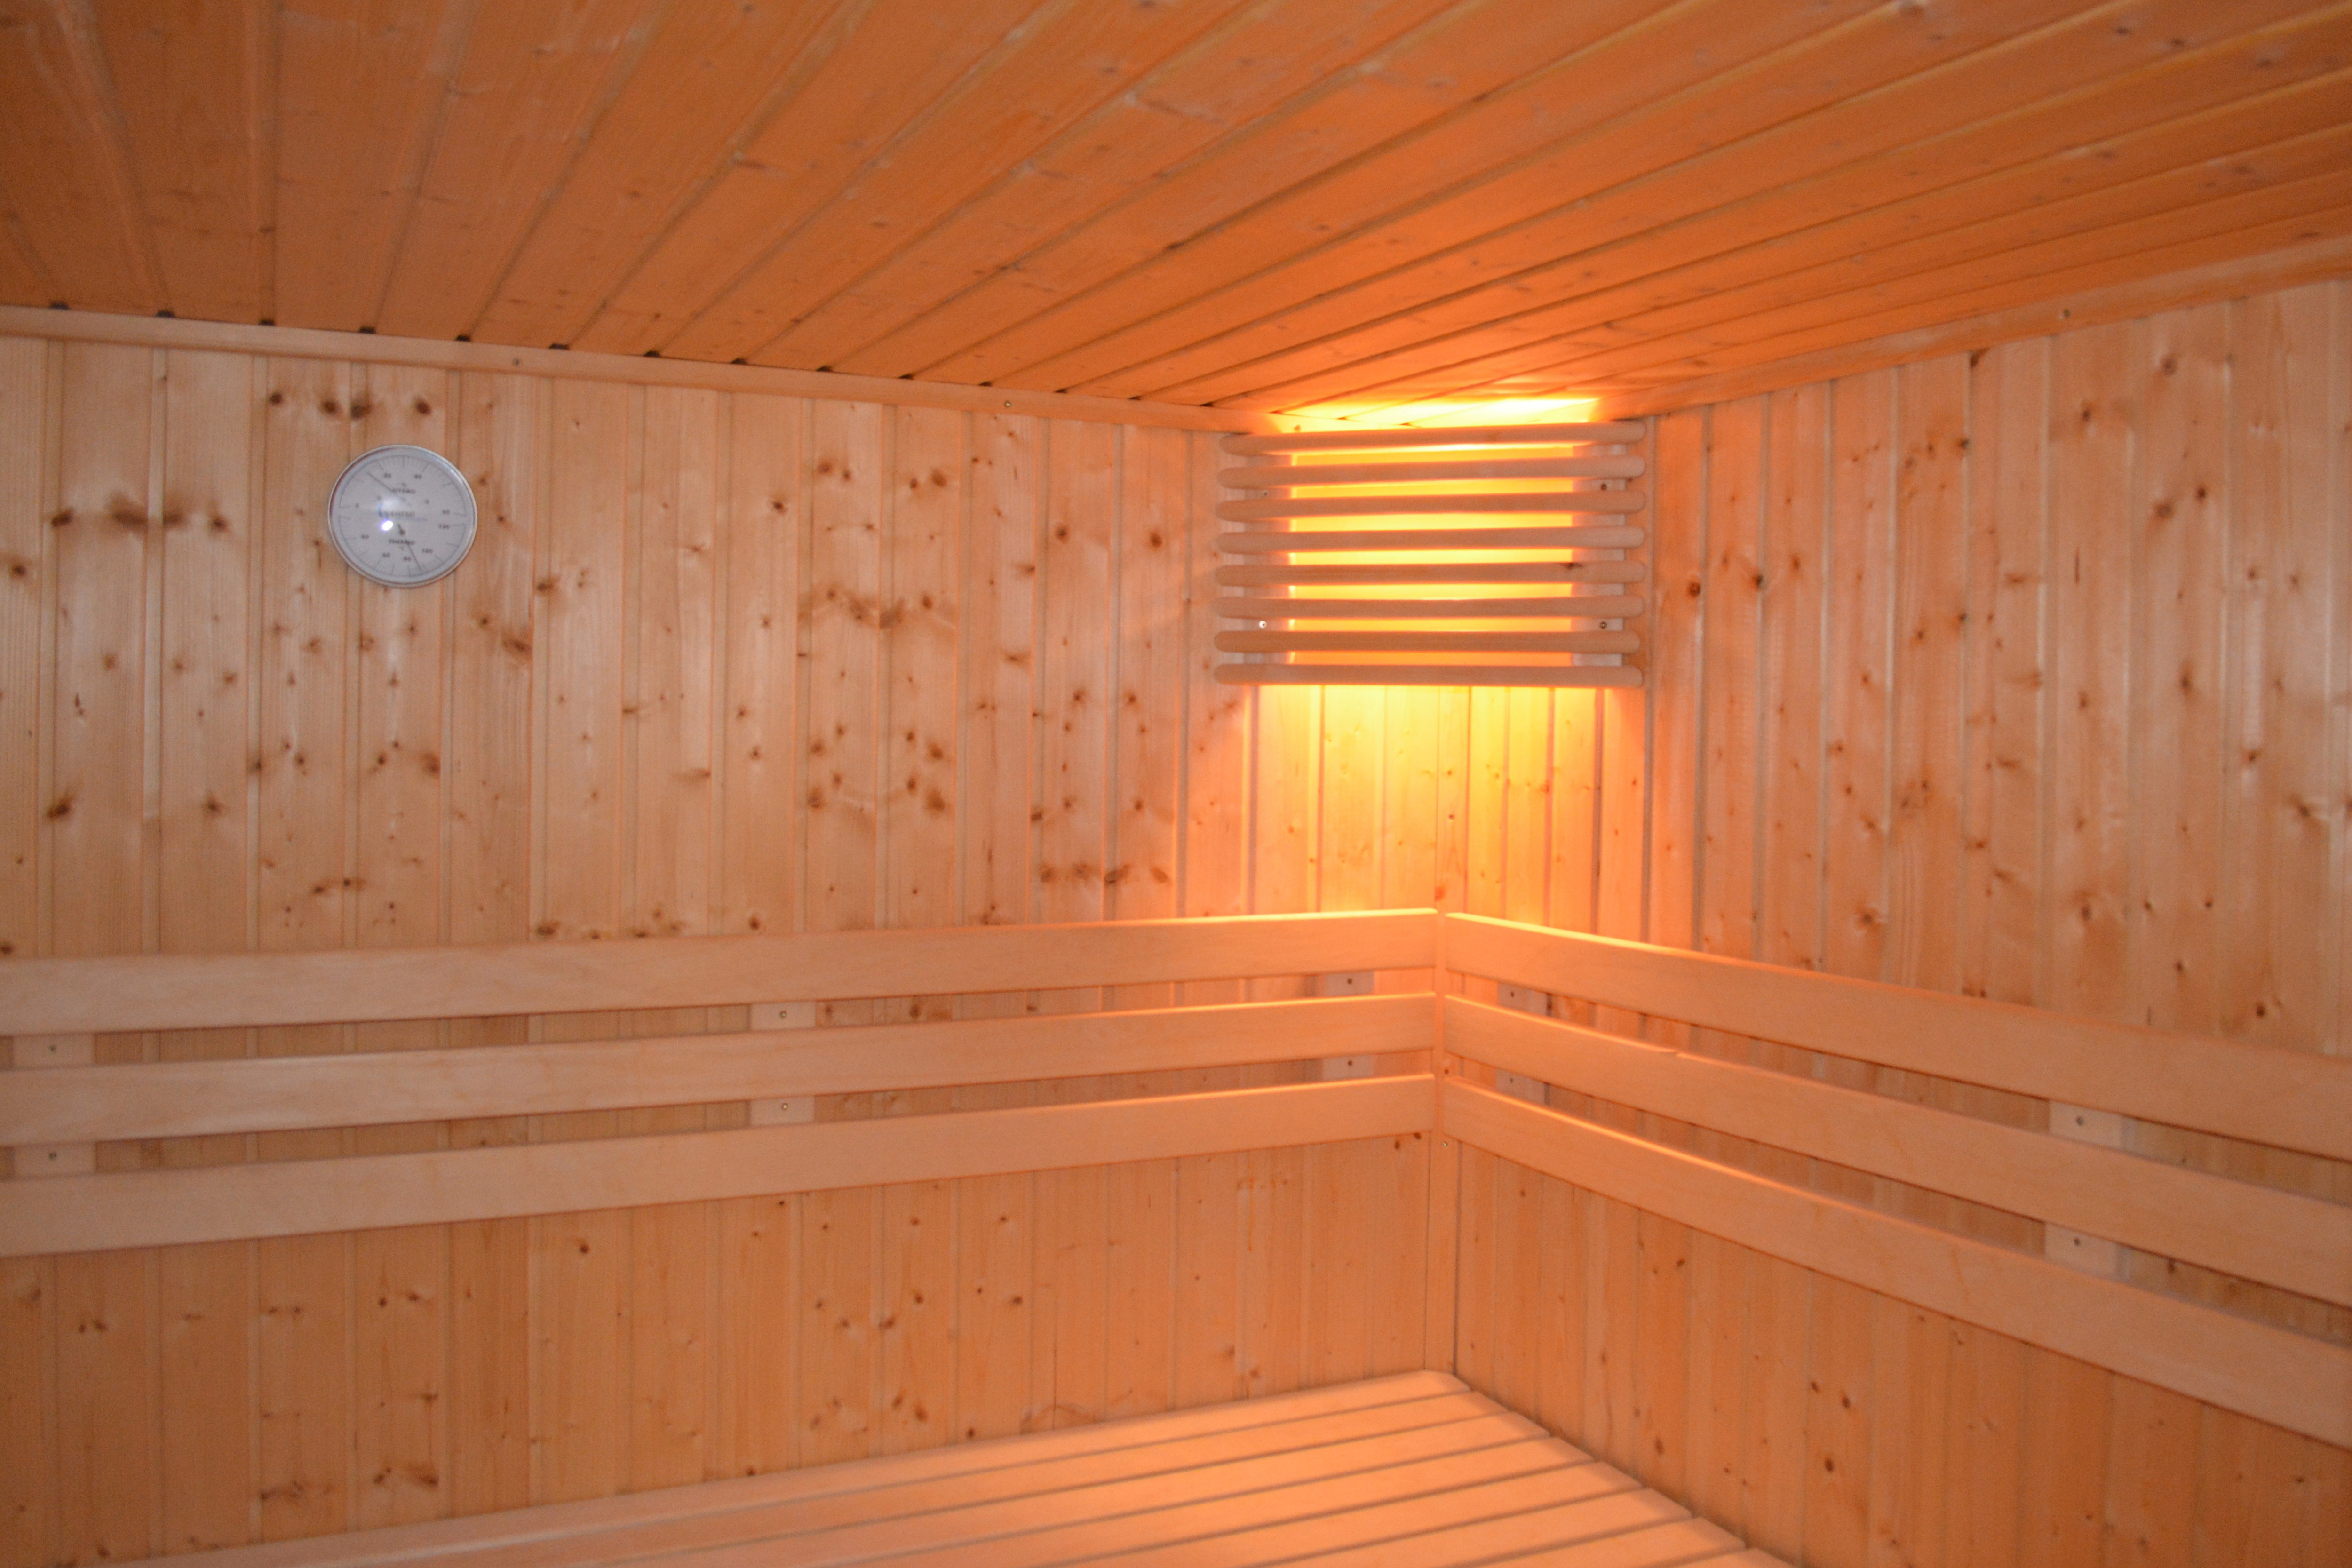
sauna, property, room, wood, wood stain, plywood, floor, hardwood, log cabin, building, lumber, ceiling, flooring